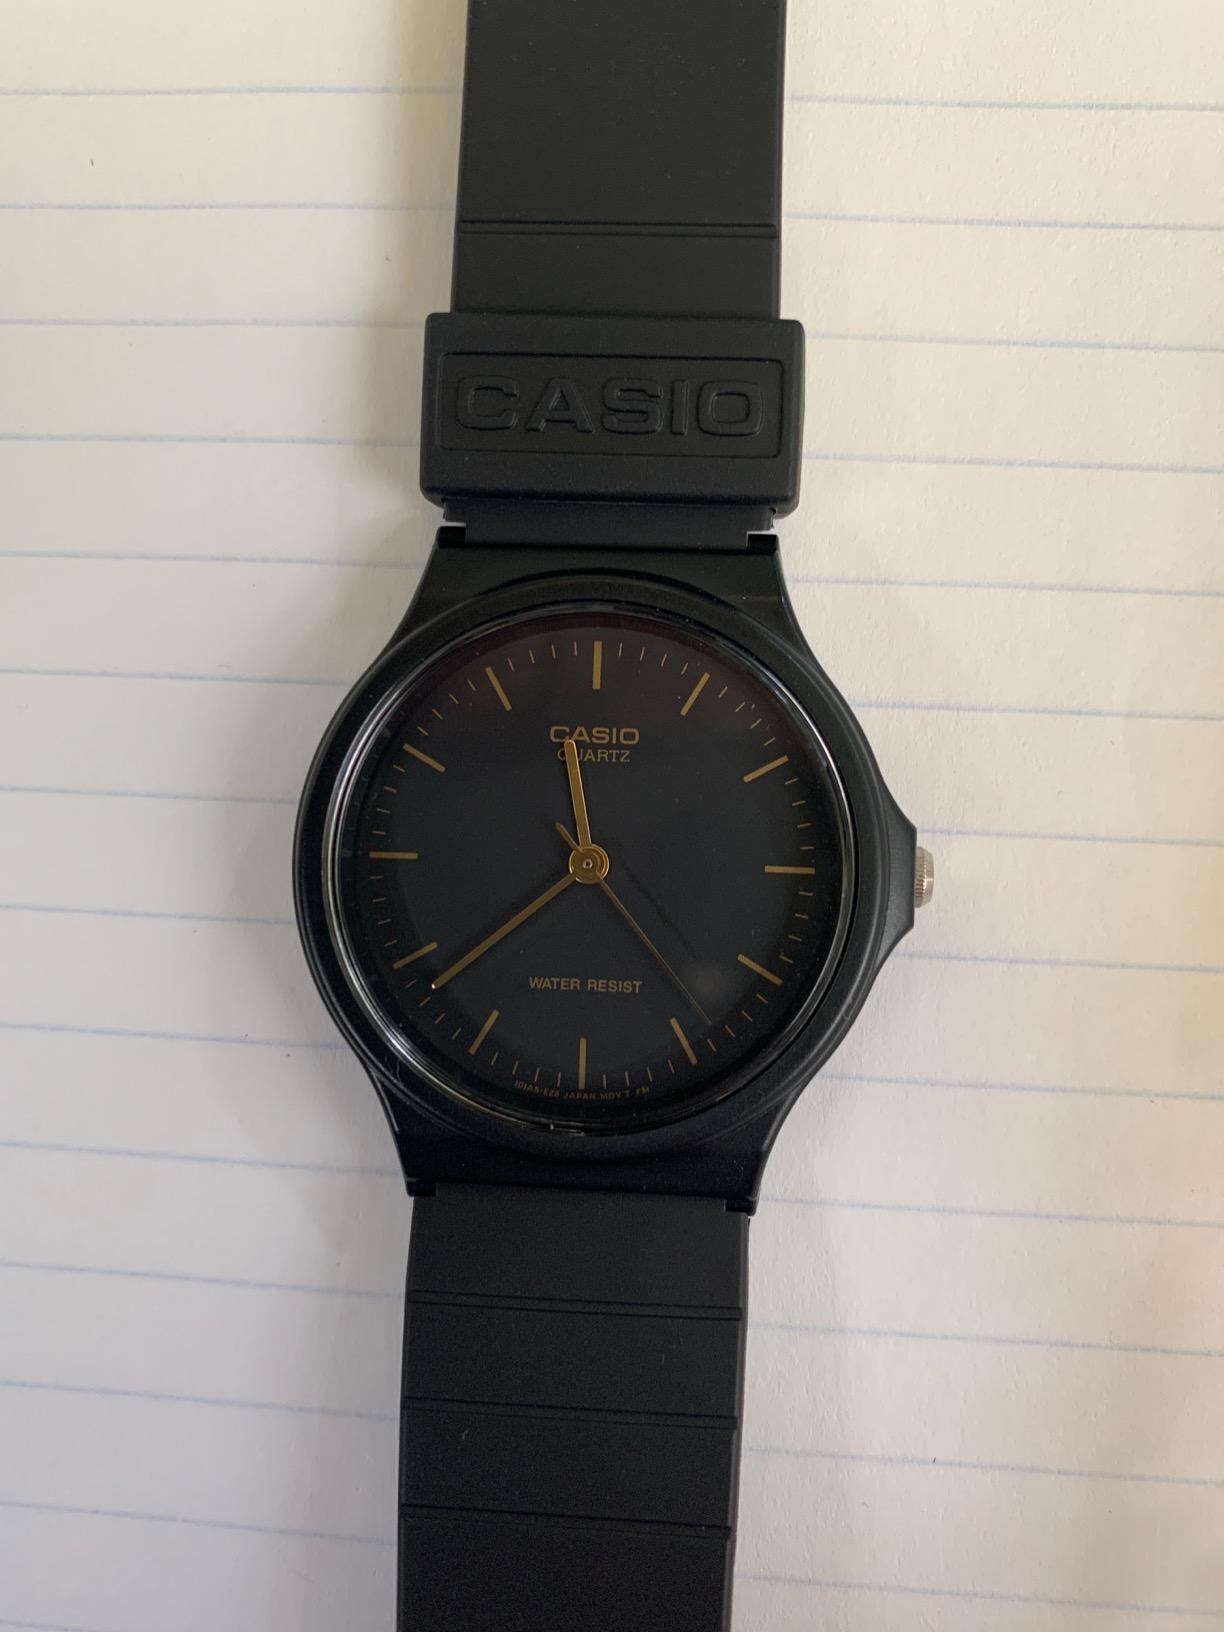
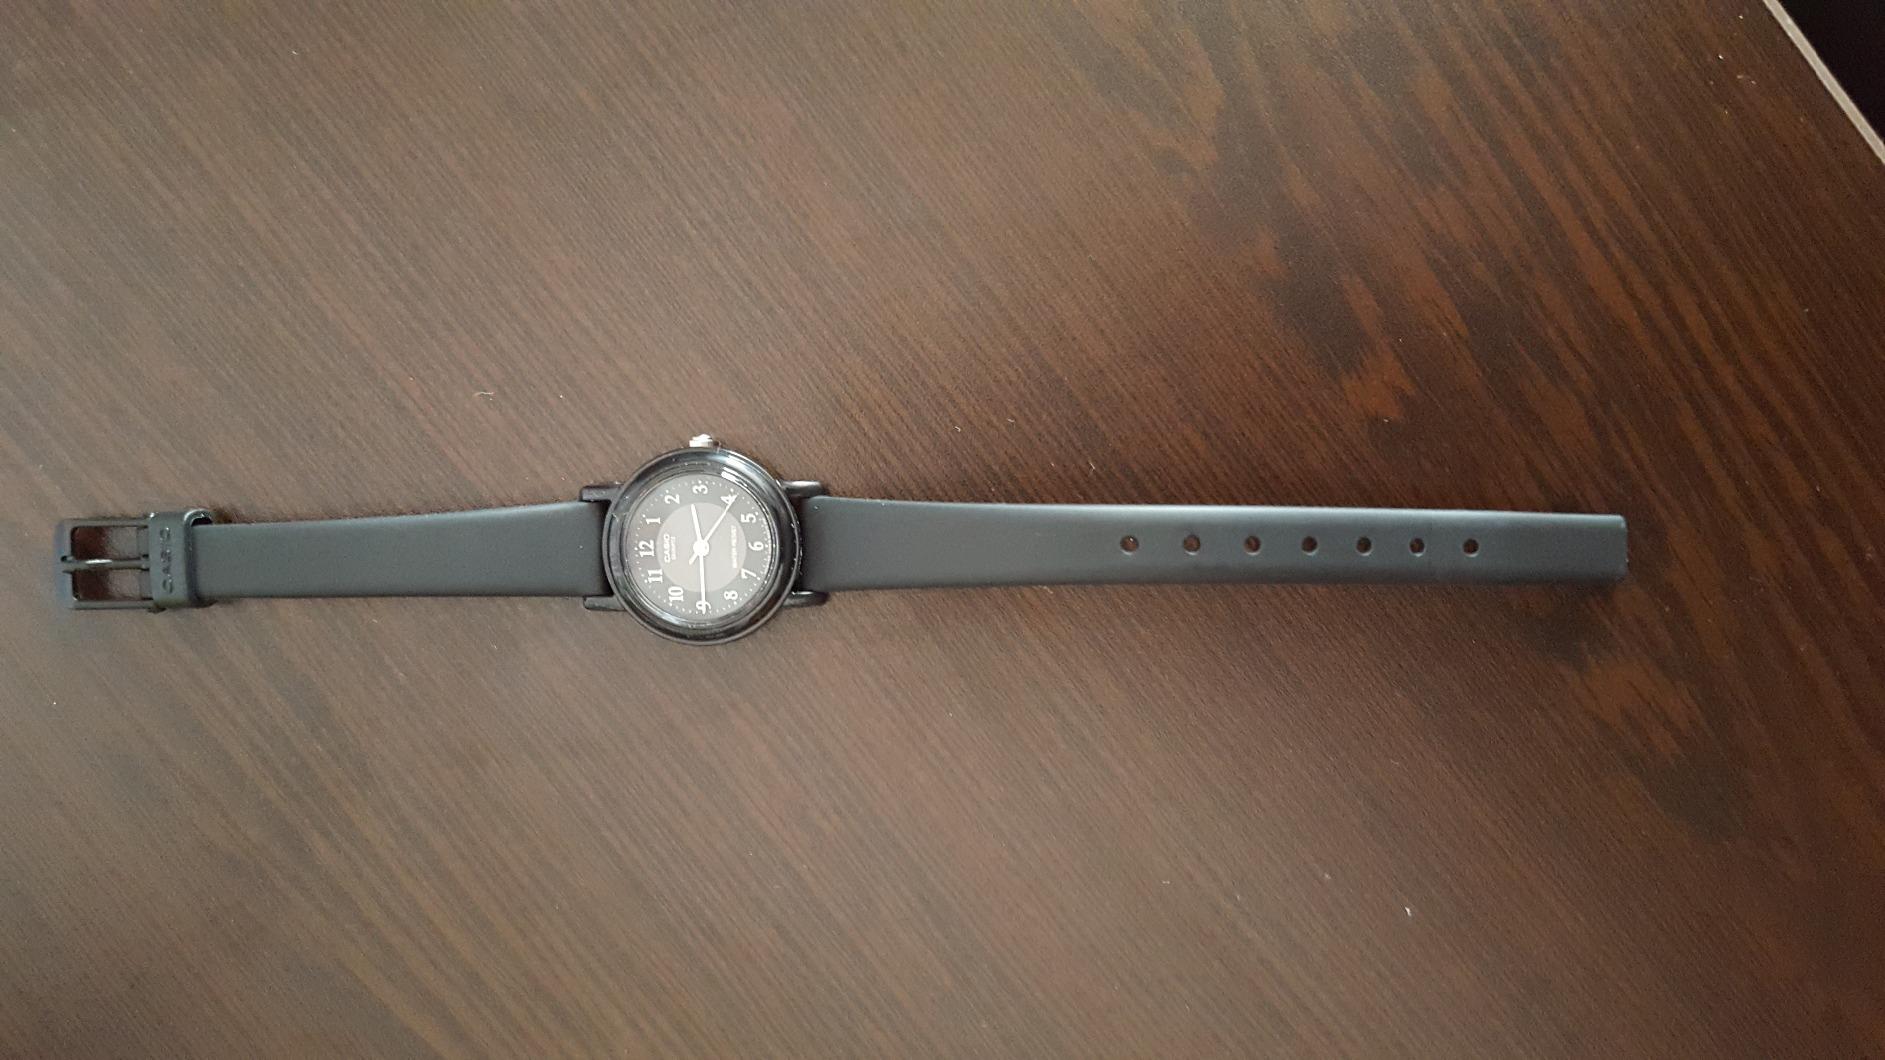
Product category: accessories_watch
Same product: no